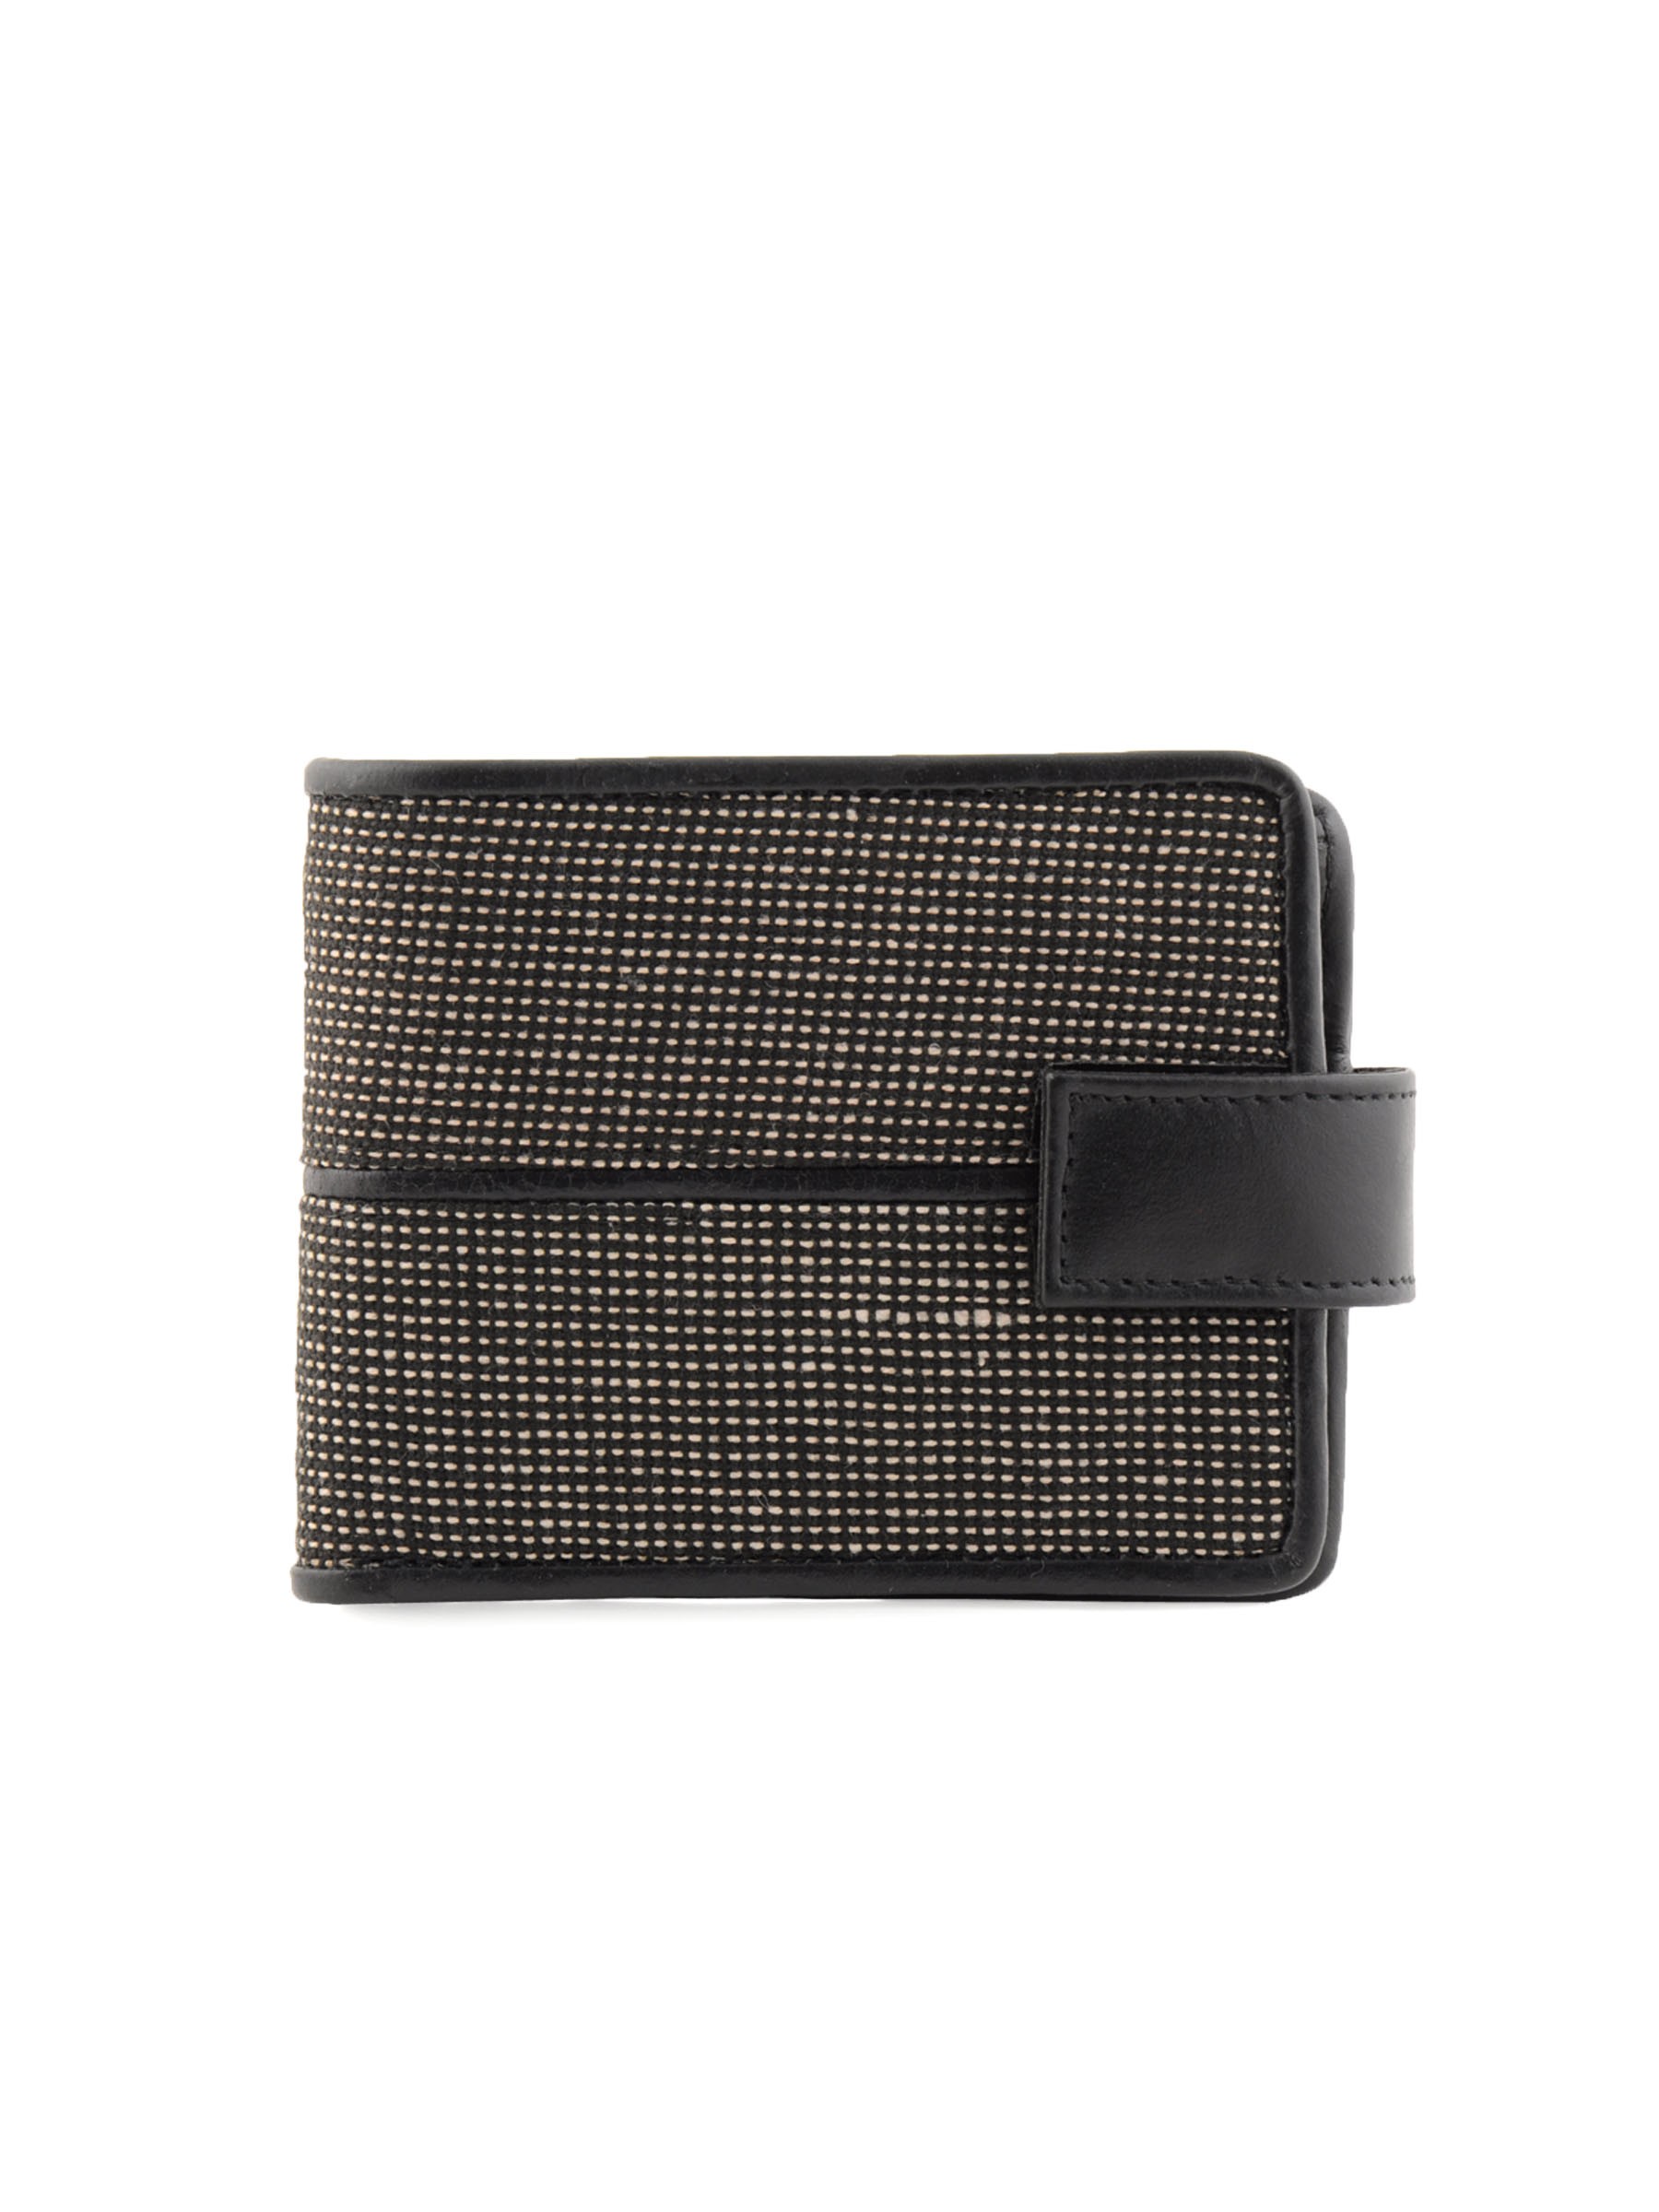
Wrangler Leather Men Black Wallets
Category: Accessories / Wallets / Wallets
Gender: Men
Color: Black
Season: Fall 2011
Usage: Casual